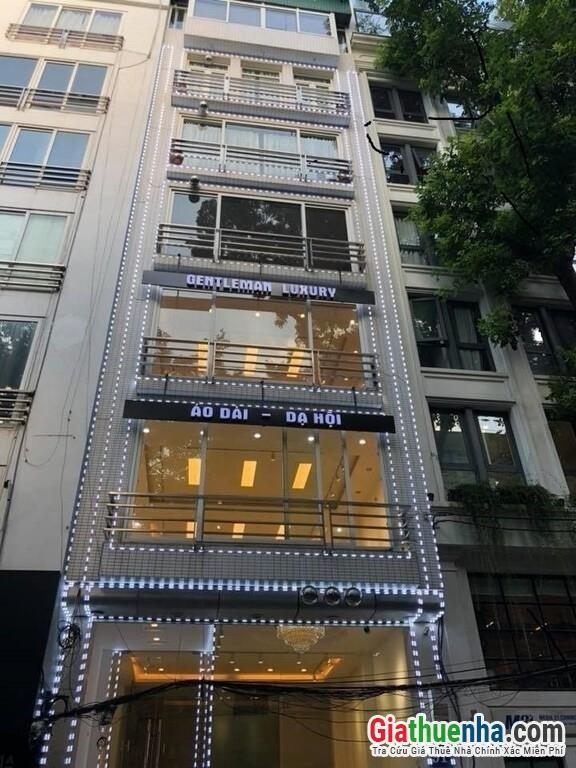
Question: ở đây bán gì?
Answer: bán áo dài và áo dạ hội